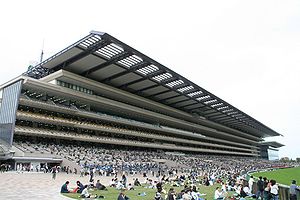
Tokyo Hippodrom / Fysiske attributter
Hovedtribunen på Tokyo Hippodrom
"Tokyo Hippodrom er en væddeløbsbane til hestevæddeløb, der ligger i Fuchu i Tokyo i Japan. Anlægget blev bygget i 1933 og betragtes som ""væddeløbsbanernes væddeløbsbane"" indenfor japansk hestevæddeløb. Der er 13.750 siddepladser og anlægget har plads til i alt 223.000 tilskuere.